Gartree High School

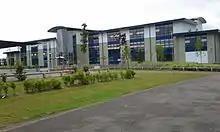
Gartree High School

The 1960s two-storey building was replaced in 2007. The new building is on the same campus. The current building was being built behind the previous building. The 1960s construction was at the front of the current campus, which explains the humps on the front field, which were formed during the building work. As of 2019 there are no remains of the 1960s building left – all other counterparts have since been demolished. The only other building is on Beauchamp College with a small building left.